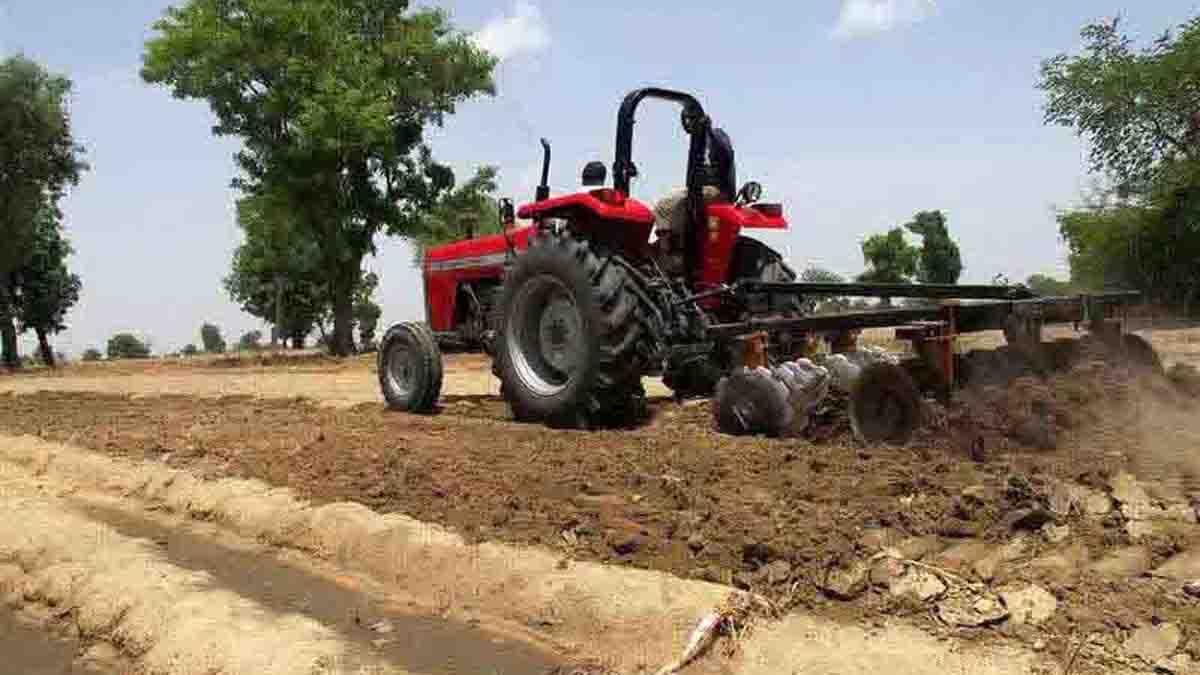
Trekta kubwa limekaa shambani likifanya kazi ya kulima udongo kwa uangalifu, ikipundua na kulemea kila kipande cha shamba, huku msitari wake ukifuatana kwa mpangilio  dhabiti, kuhakikisha shamba limeandaliwa vizuri kwaajili ya kupandwa mbegu za mazao yaliyotarajiwa kuvunwa baadaye.